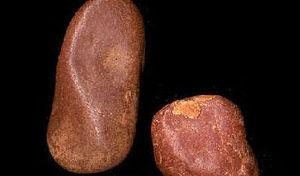
La bauxite est une roche latéritique blanche, rouge ou grise, caractérisée par sa forte teneur en alumine Al₂O₃ et en oxydes de fer. Cette roche constitue le principal minerai permettant la production d'aluminium.